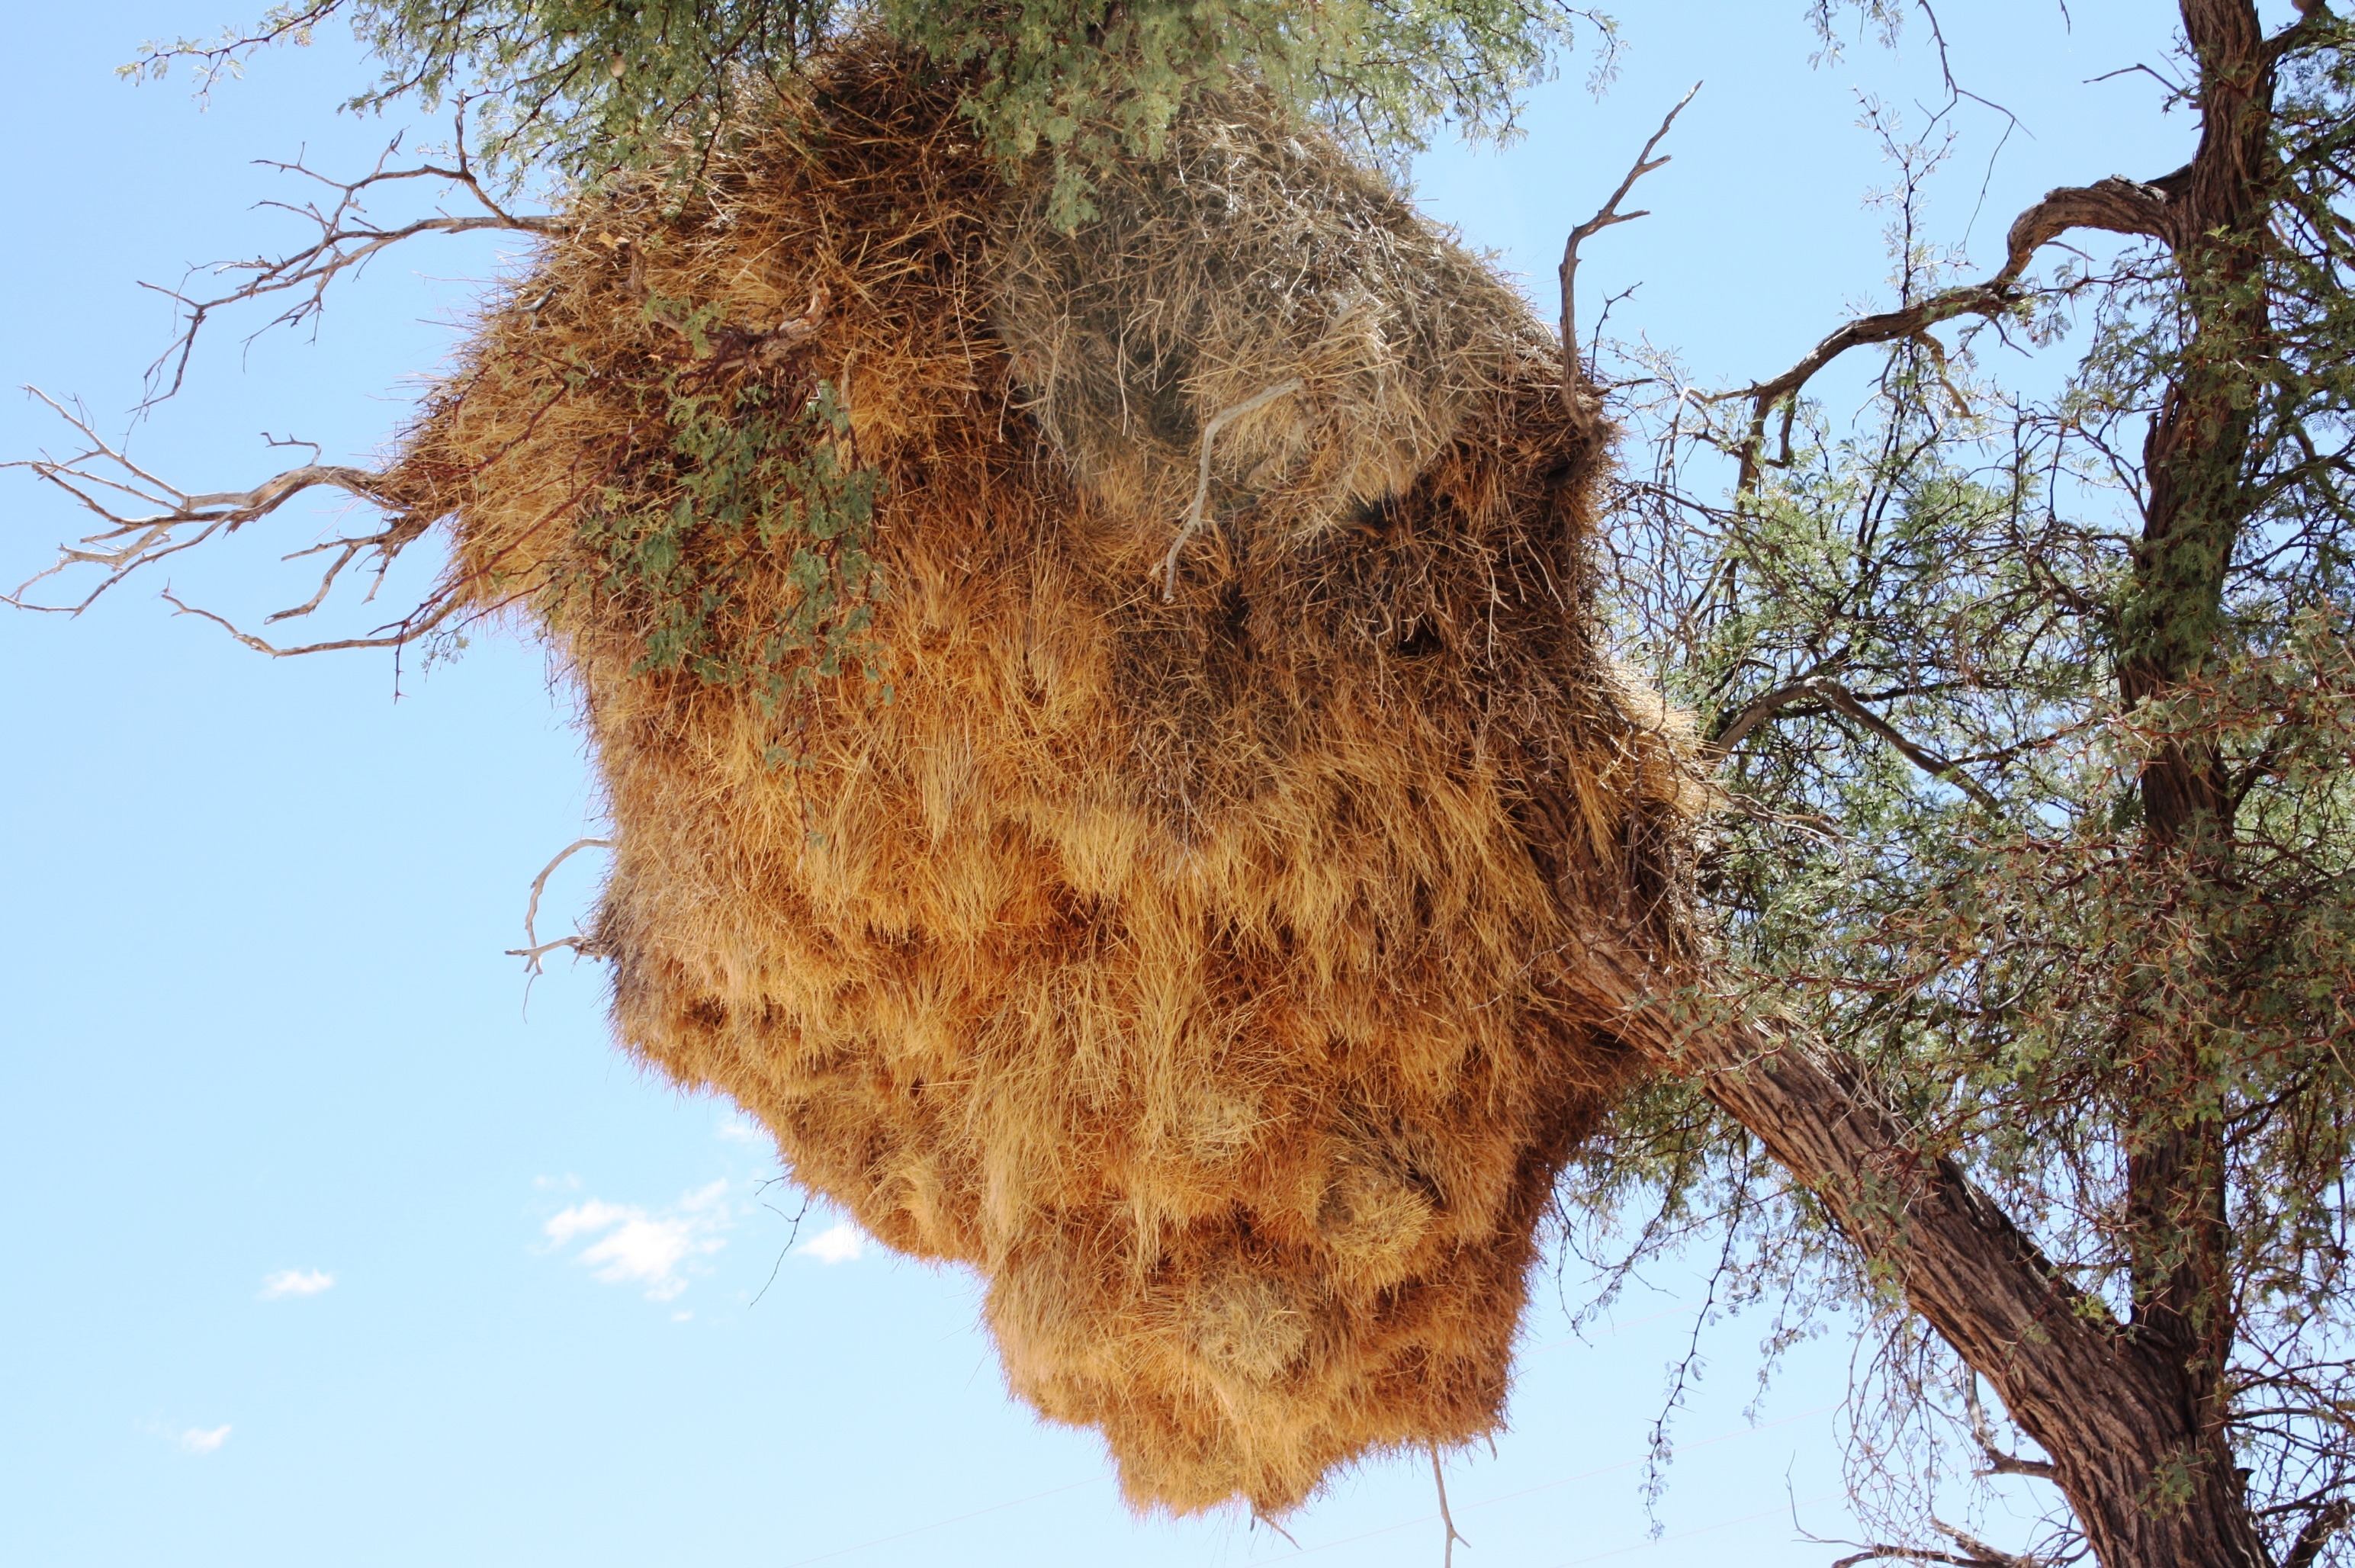
tree, nature, branch, winter, plant, leaf, trunk, autumn, season, nest, breed, south africa, bird's nest, nesting place, woody plant, northen cape